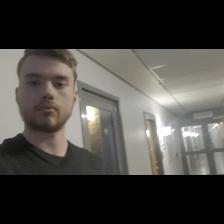
Label: Human